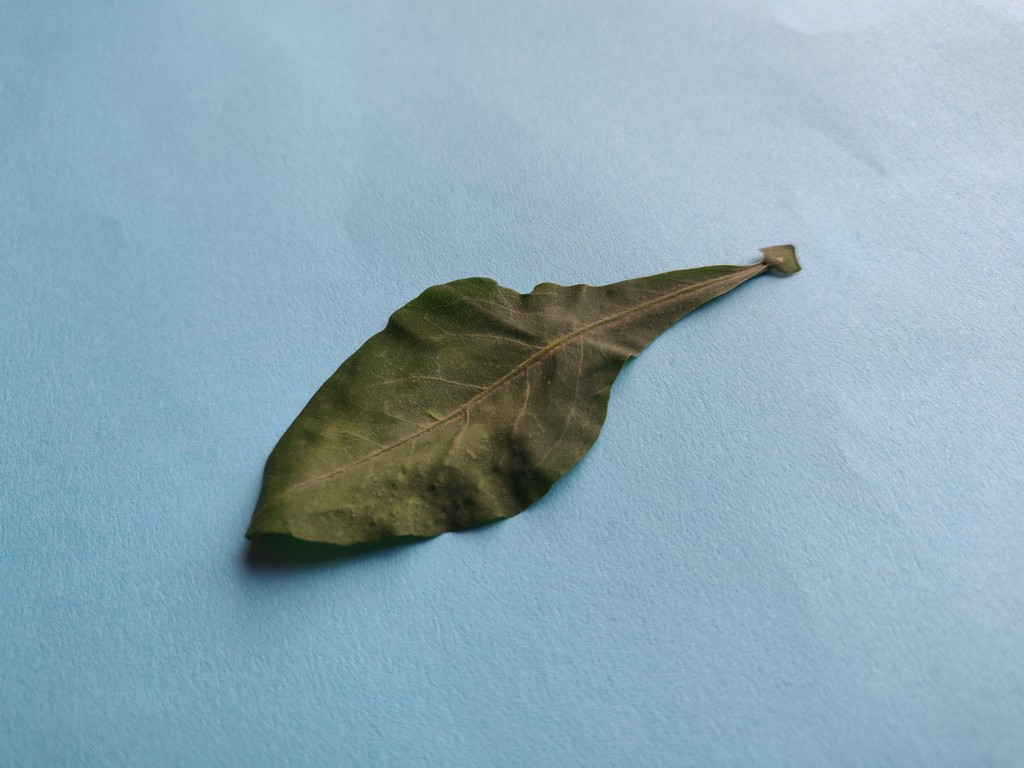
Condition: Healthy
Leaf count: single
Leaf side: front